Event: Nepal Earthquake
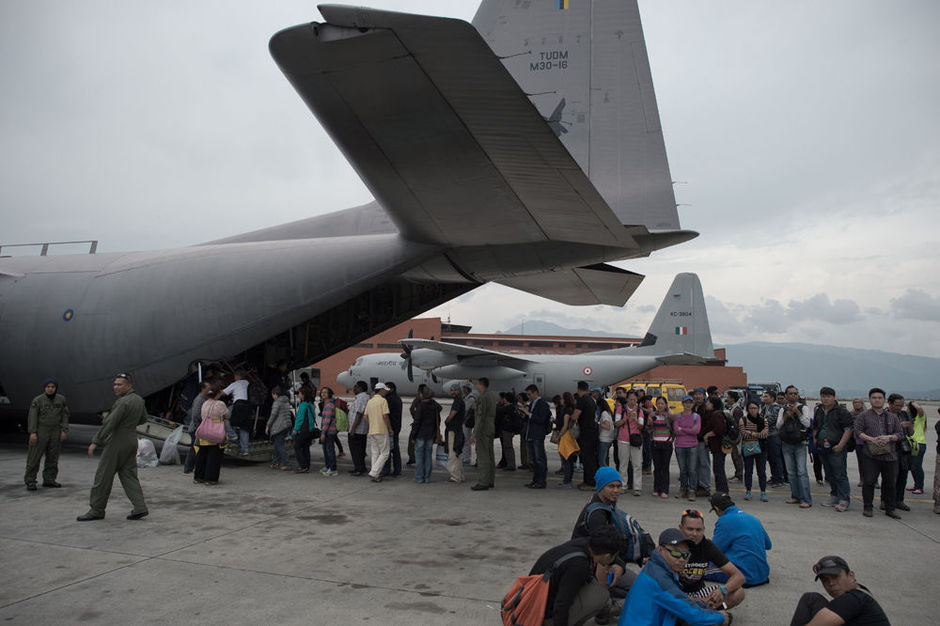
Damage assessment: no_damage